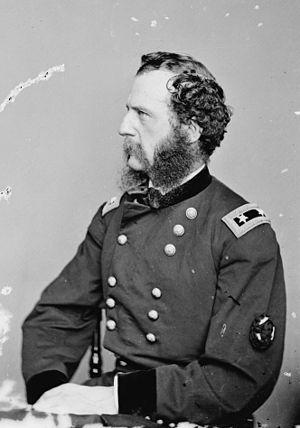
Samuel Wylie Crawford est un chirurgien de l'armée des États-Unis et général de l'Union pendant la guerre de Sécession.